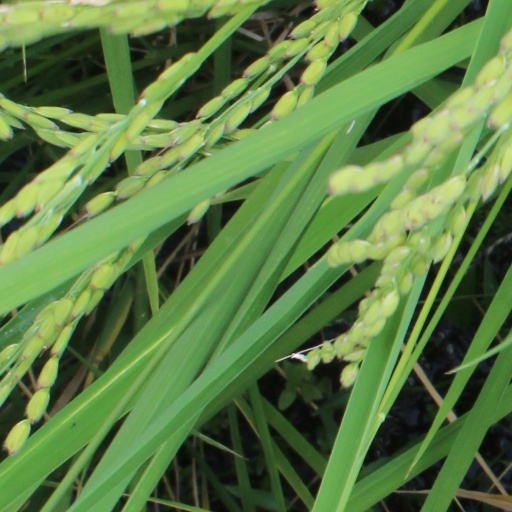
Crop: rice